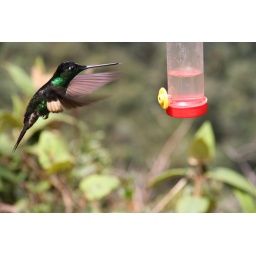
Humming bird in the mountains of Ecuador